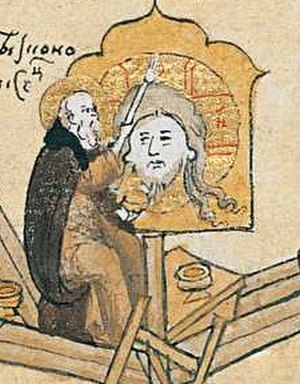
Andrej Rubljov
Andrej Rubljov var ikonmaler og munk, der levede i Rusland i 1400-tallet.